Soda Lakes

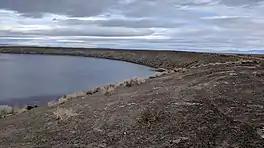
east rim of Big Soda Lake

The Soda Lakes are two lakes located northwest of Fallon, Nevada. They occupy two basaltic maar volcano craters which may have erupted in the last 1,500 years. The larger lake, called Soda Lake or Big Soda Lake, is somewhat elongated, stretching in length. The smaller one, Little Soda Lake, is across. Considered to be a single volcano, the combined craters are young enough that future activity cannot be ruled out. A geothermal power plant is located on the northeast flank of the volcano.